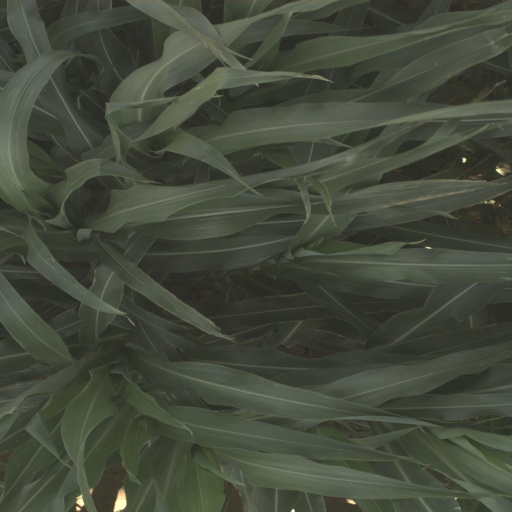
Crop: sorghum